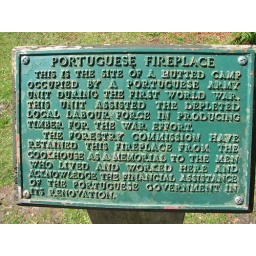
Don't really expect to find a stone built fireplace in the middle of a forest